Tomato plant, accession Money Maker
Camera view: tilt-top (135 deg); turntable rotation: 270 degrees
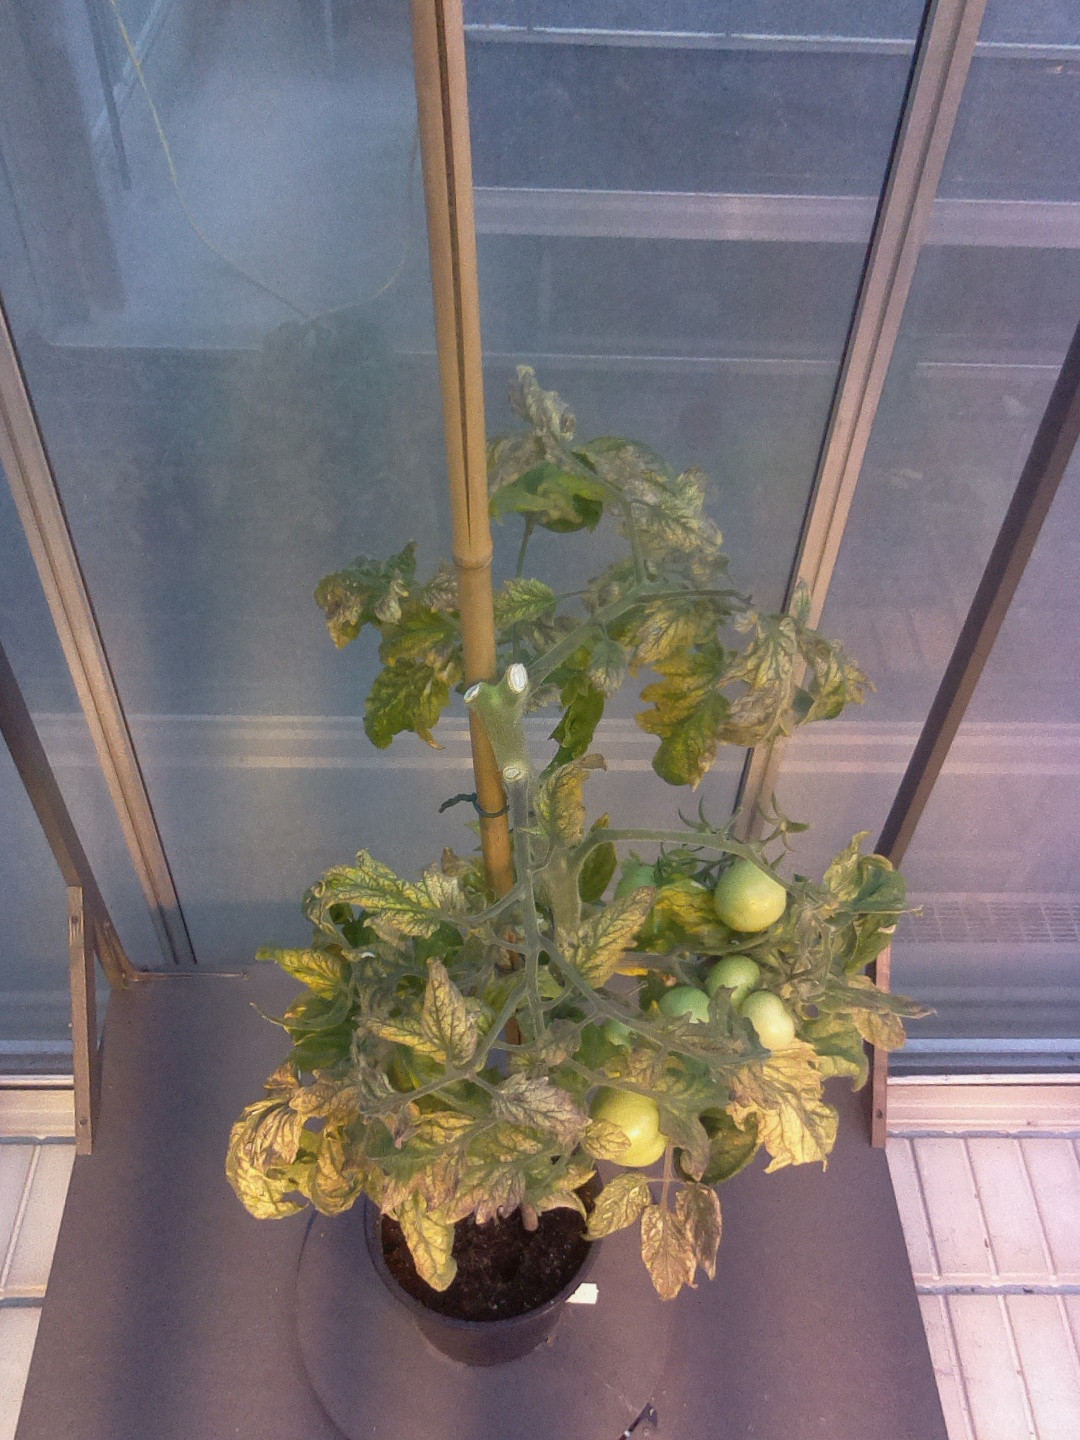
BBCH growth stage 79: 90% -100% of final fruit size